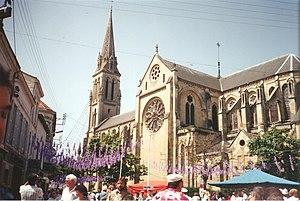
L'église Notre-Dame est la principale église catholique de la ville de Bergerac en Dordogne. Cet édifice d'architecture néo-gothique a été construit de 1856 à 1865. Elle est dédiée à Notre-Dame et dépend de la paroisse Saint-Jacques-en-Bergeracois qui regroupe toutes les anciennes paroisses de la ville et des villages environnants sous l'autorité du diocèse de Périgueux. L’église Notre-Dame de Bergerac est classée aux Monuments historiques depuis le 17 octobre 2002.
L'église Notre-Dame est la principale église catholique de la ville de Bergerac en Dordogne. Cet édifice d'architecture néo-gothique a été construit de 1856 à 1865. Elle est dédiée à Notre-Dame et dépend de la paroisse Saint-Jacques-en-Bergeracois qui regroupe toutes les anciennes paroisses de la ville et des villages environnants sous l'autorité du diocèse de Périgueux. L’église Notre-Dame de Bergerac est classée aux Monuments historiques depuis le 17 octobre 2002.